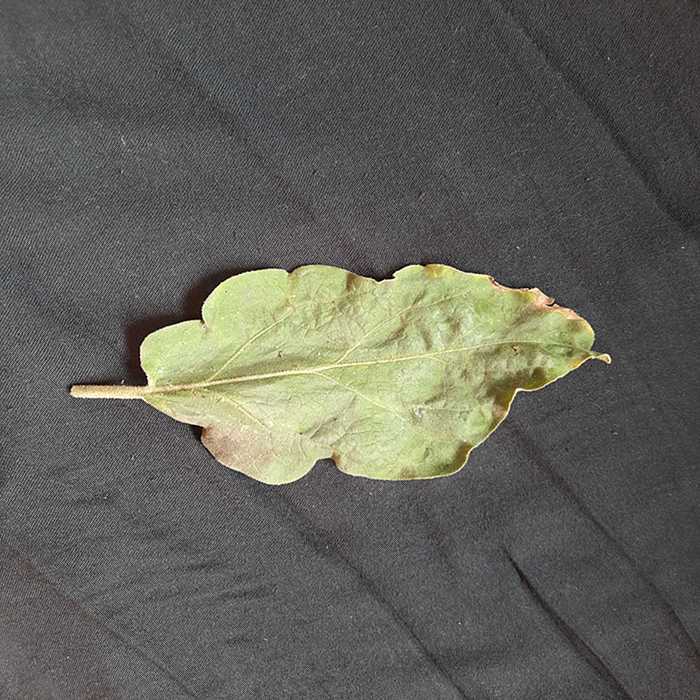
Plant: Eggplant
Label: Eggplant begomovirus